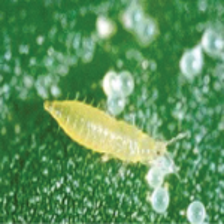
Label: thrips_disease